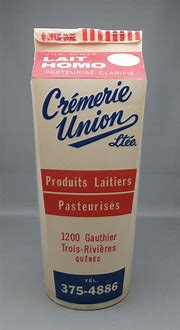
Waste category: cardboard